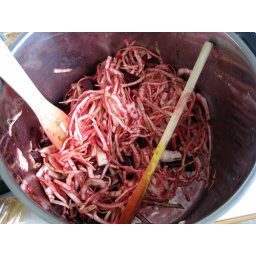
I dont have a mixing bowl in London, just a really big pot